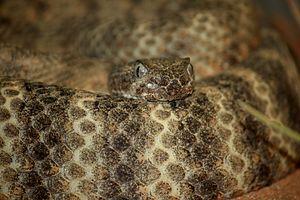
Crotalus tigris ou crotale tigre est une espèce de serpents de la famille des Viperidae. C'est un serpent venimeux de taille modérée, en moyenne 609 mm − avec un record de 912 mm − pour un poids maximum de 454 g. Il est de couleur grise, lavande, gris-bleuté ou rose tendant sur le rose, orange pâle ou crème sur les côtés, avec de 35 à 52 bandes transversales grises, olive ou brunes, peu distinctes. Il présente une bande sombre sous l'œil rejoignant le cou. La tête est petite, en forme de pelle, et les écailles sont carénées, arrondies, assez grandes sauf sur la tête. Deux grandes écailles surmontent l'œil, qui possède une pupille fendue verticalement.